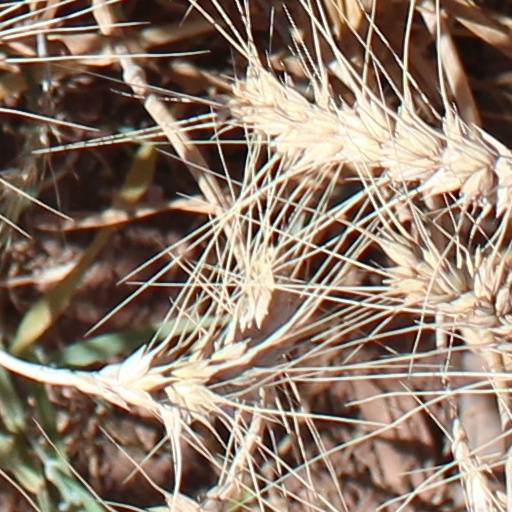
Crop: wheat